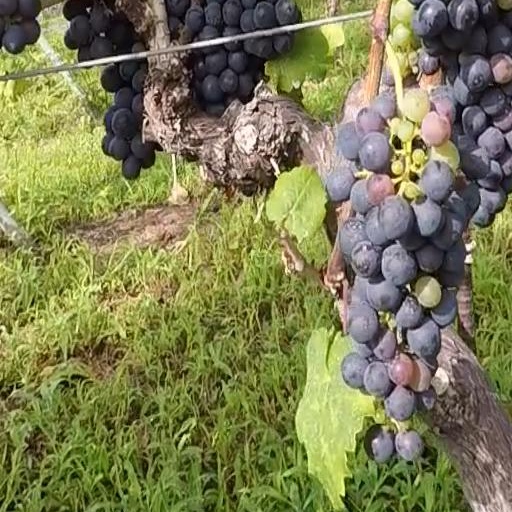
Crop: grape